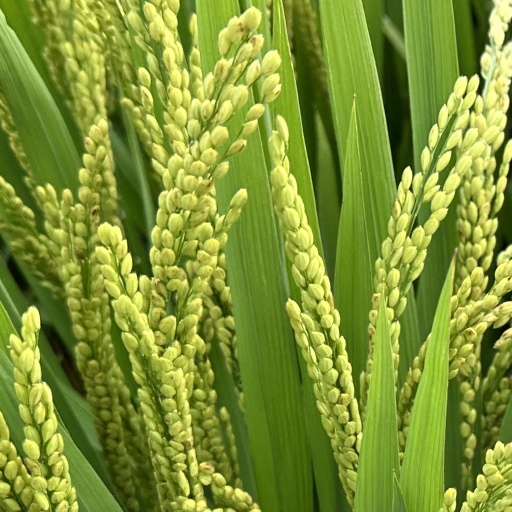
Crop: rice